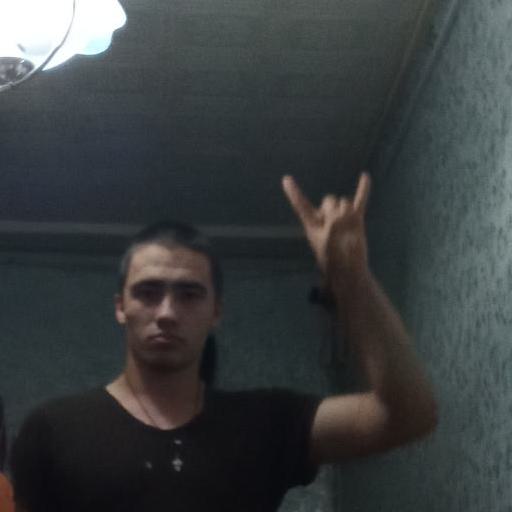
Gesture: rock